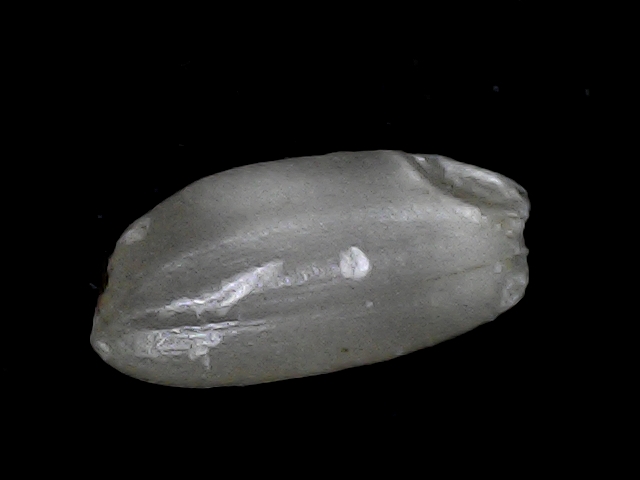
Rice variety: BD33